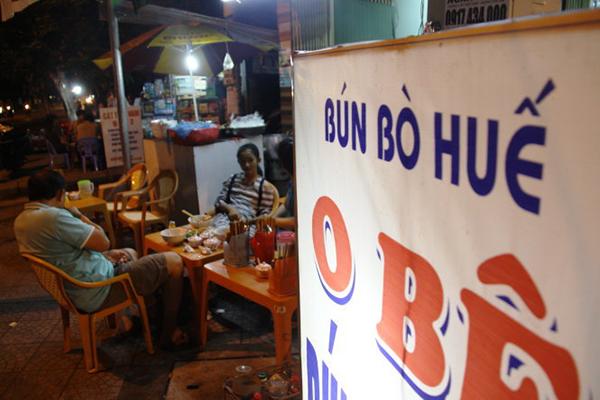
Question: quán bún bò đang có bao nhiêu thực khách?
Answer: quán đang có ba thực khách